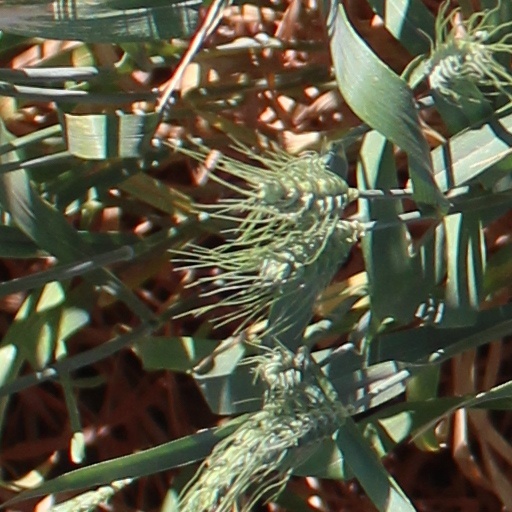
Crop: wheat